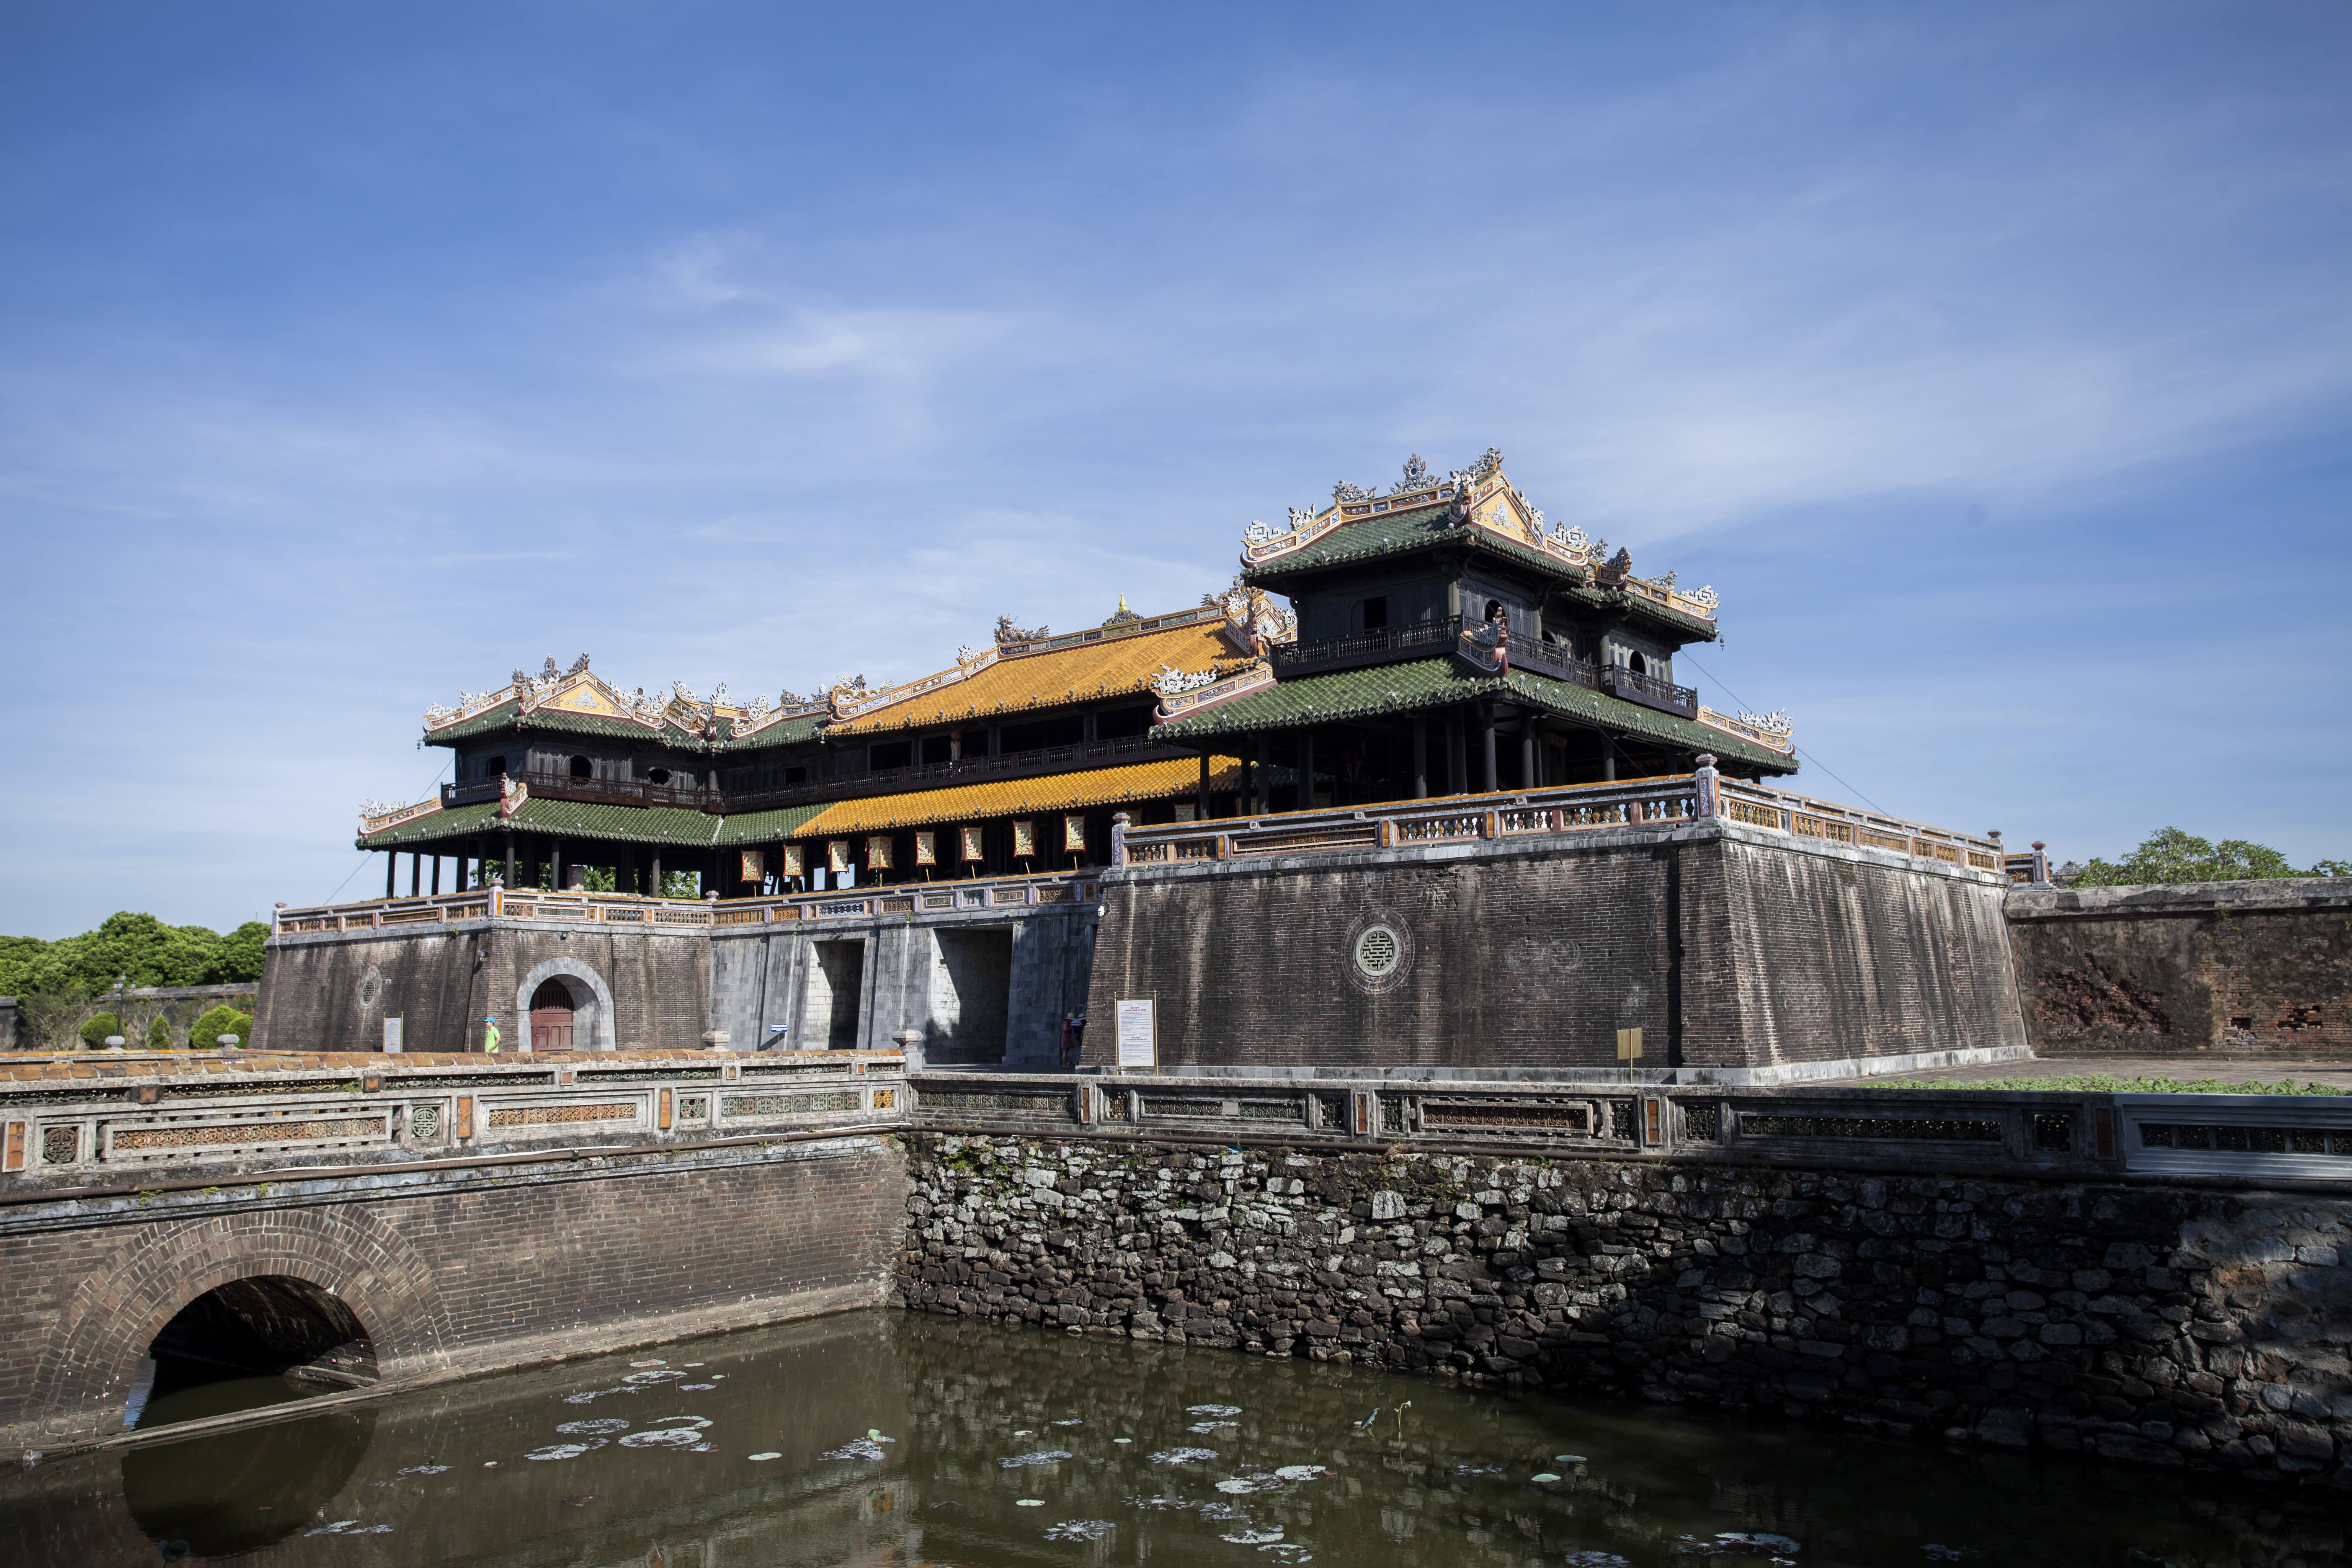
vietnam, hue, sky, pagoda, art, king, landmark, historic site, palace, tourist attraction, temple, ancient history, building, water, fortification, moat, river, reservoir, tourism, bridge